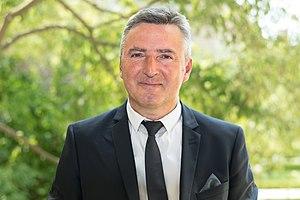
Didier Le Gac dans le jardin des Quatres Colonnes du Palais Bourbon durant la première semaine parlementaire de la XVe législature de la Cinquième République française (Paris, France).
Cet article dresse, par ordre alphabétique, la liste des 577 députés français de la XVᵉ législature de la Cinquième République, ouverte le 21 juin 2017.
Didier Le Gac, né le 19 juillet 1965 à Castres, est un homme politique français.